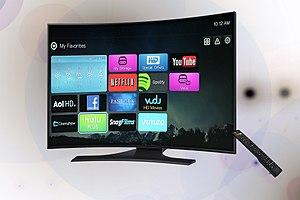
La télévision